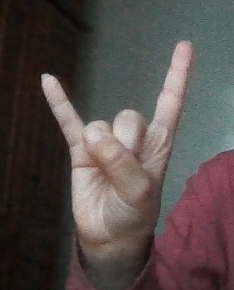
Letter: la